José Elías Moreno

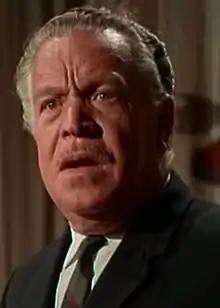
Moreno in "Night of the Bloody Apes" (1969)

José Elías Moreno (12 November 1910 – 15 July 1969) was a Mexican character actor. He appeared in more than 180 films between 1937 and 1969. He was from the state of Jalisco. His son of the same name, born in 1956, is also a successful actor in television, cinema, and stage.